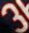
Number: 3